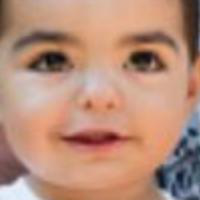
Age group: age 01-10